Principality of Waldeck and Pyrmont

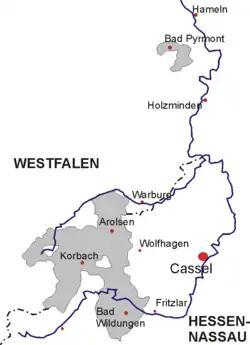
Waldeck 1712–1921

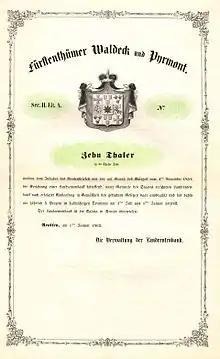
Government bond of the Principality Waldeck and Pyrmont, issued 1 January 1863

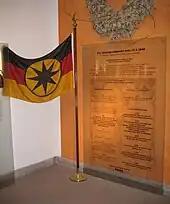
Fundamental law of the Principality of Waldeck and Pyrmont, 23 May 1849 (excerpts)

The County of Waldeck (later the Principality of Waldeck and Principality of Waldeck and Pyrmont) was a state of the Holy Roman Empire and its successors from the late 12th century until 1929. In 1349 the county gained Imperial immediacy and in 1712 was raised to the rank of principality. After the dissolution of the Holy Roman Empire in 1806 it was a constituent state of its successors: the Confederation of the Rhine, the German Confederation, the North German Confederation, and the German Empire. After the abolition of the monarchy in 1918, the renamed Free State of Waldeck-Pyrmont became a component of the Weimar Republic until divided between Hannover and other Prussian provinces in 1929. It comprised territories in present-day Hesse and Lower Saxony (Germany).